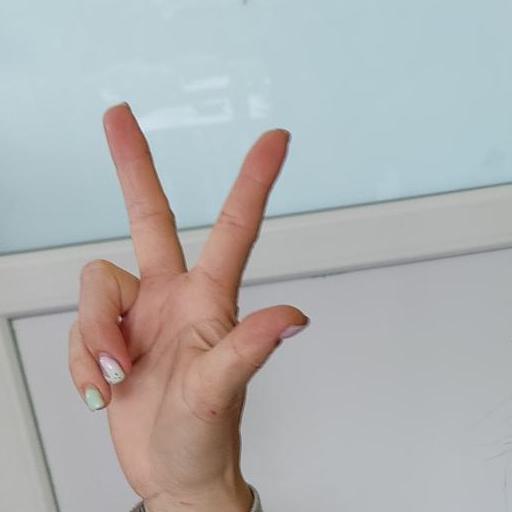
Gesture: three2